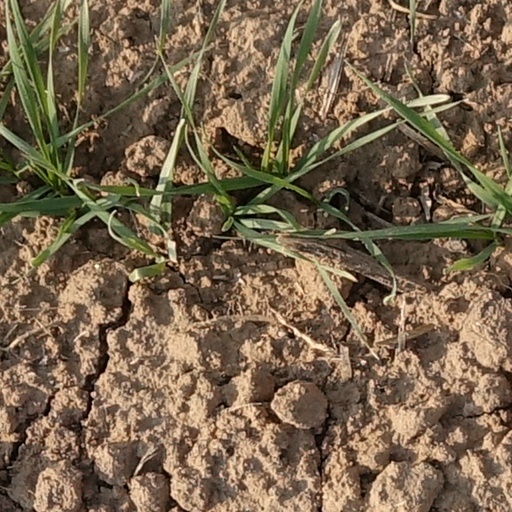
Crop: wheat